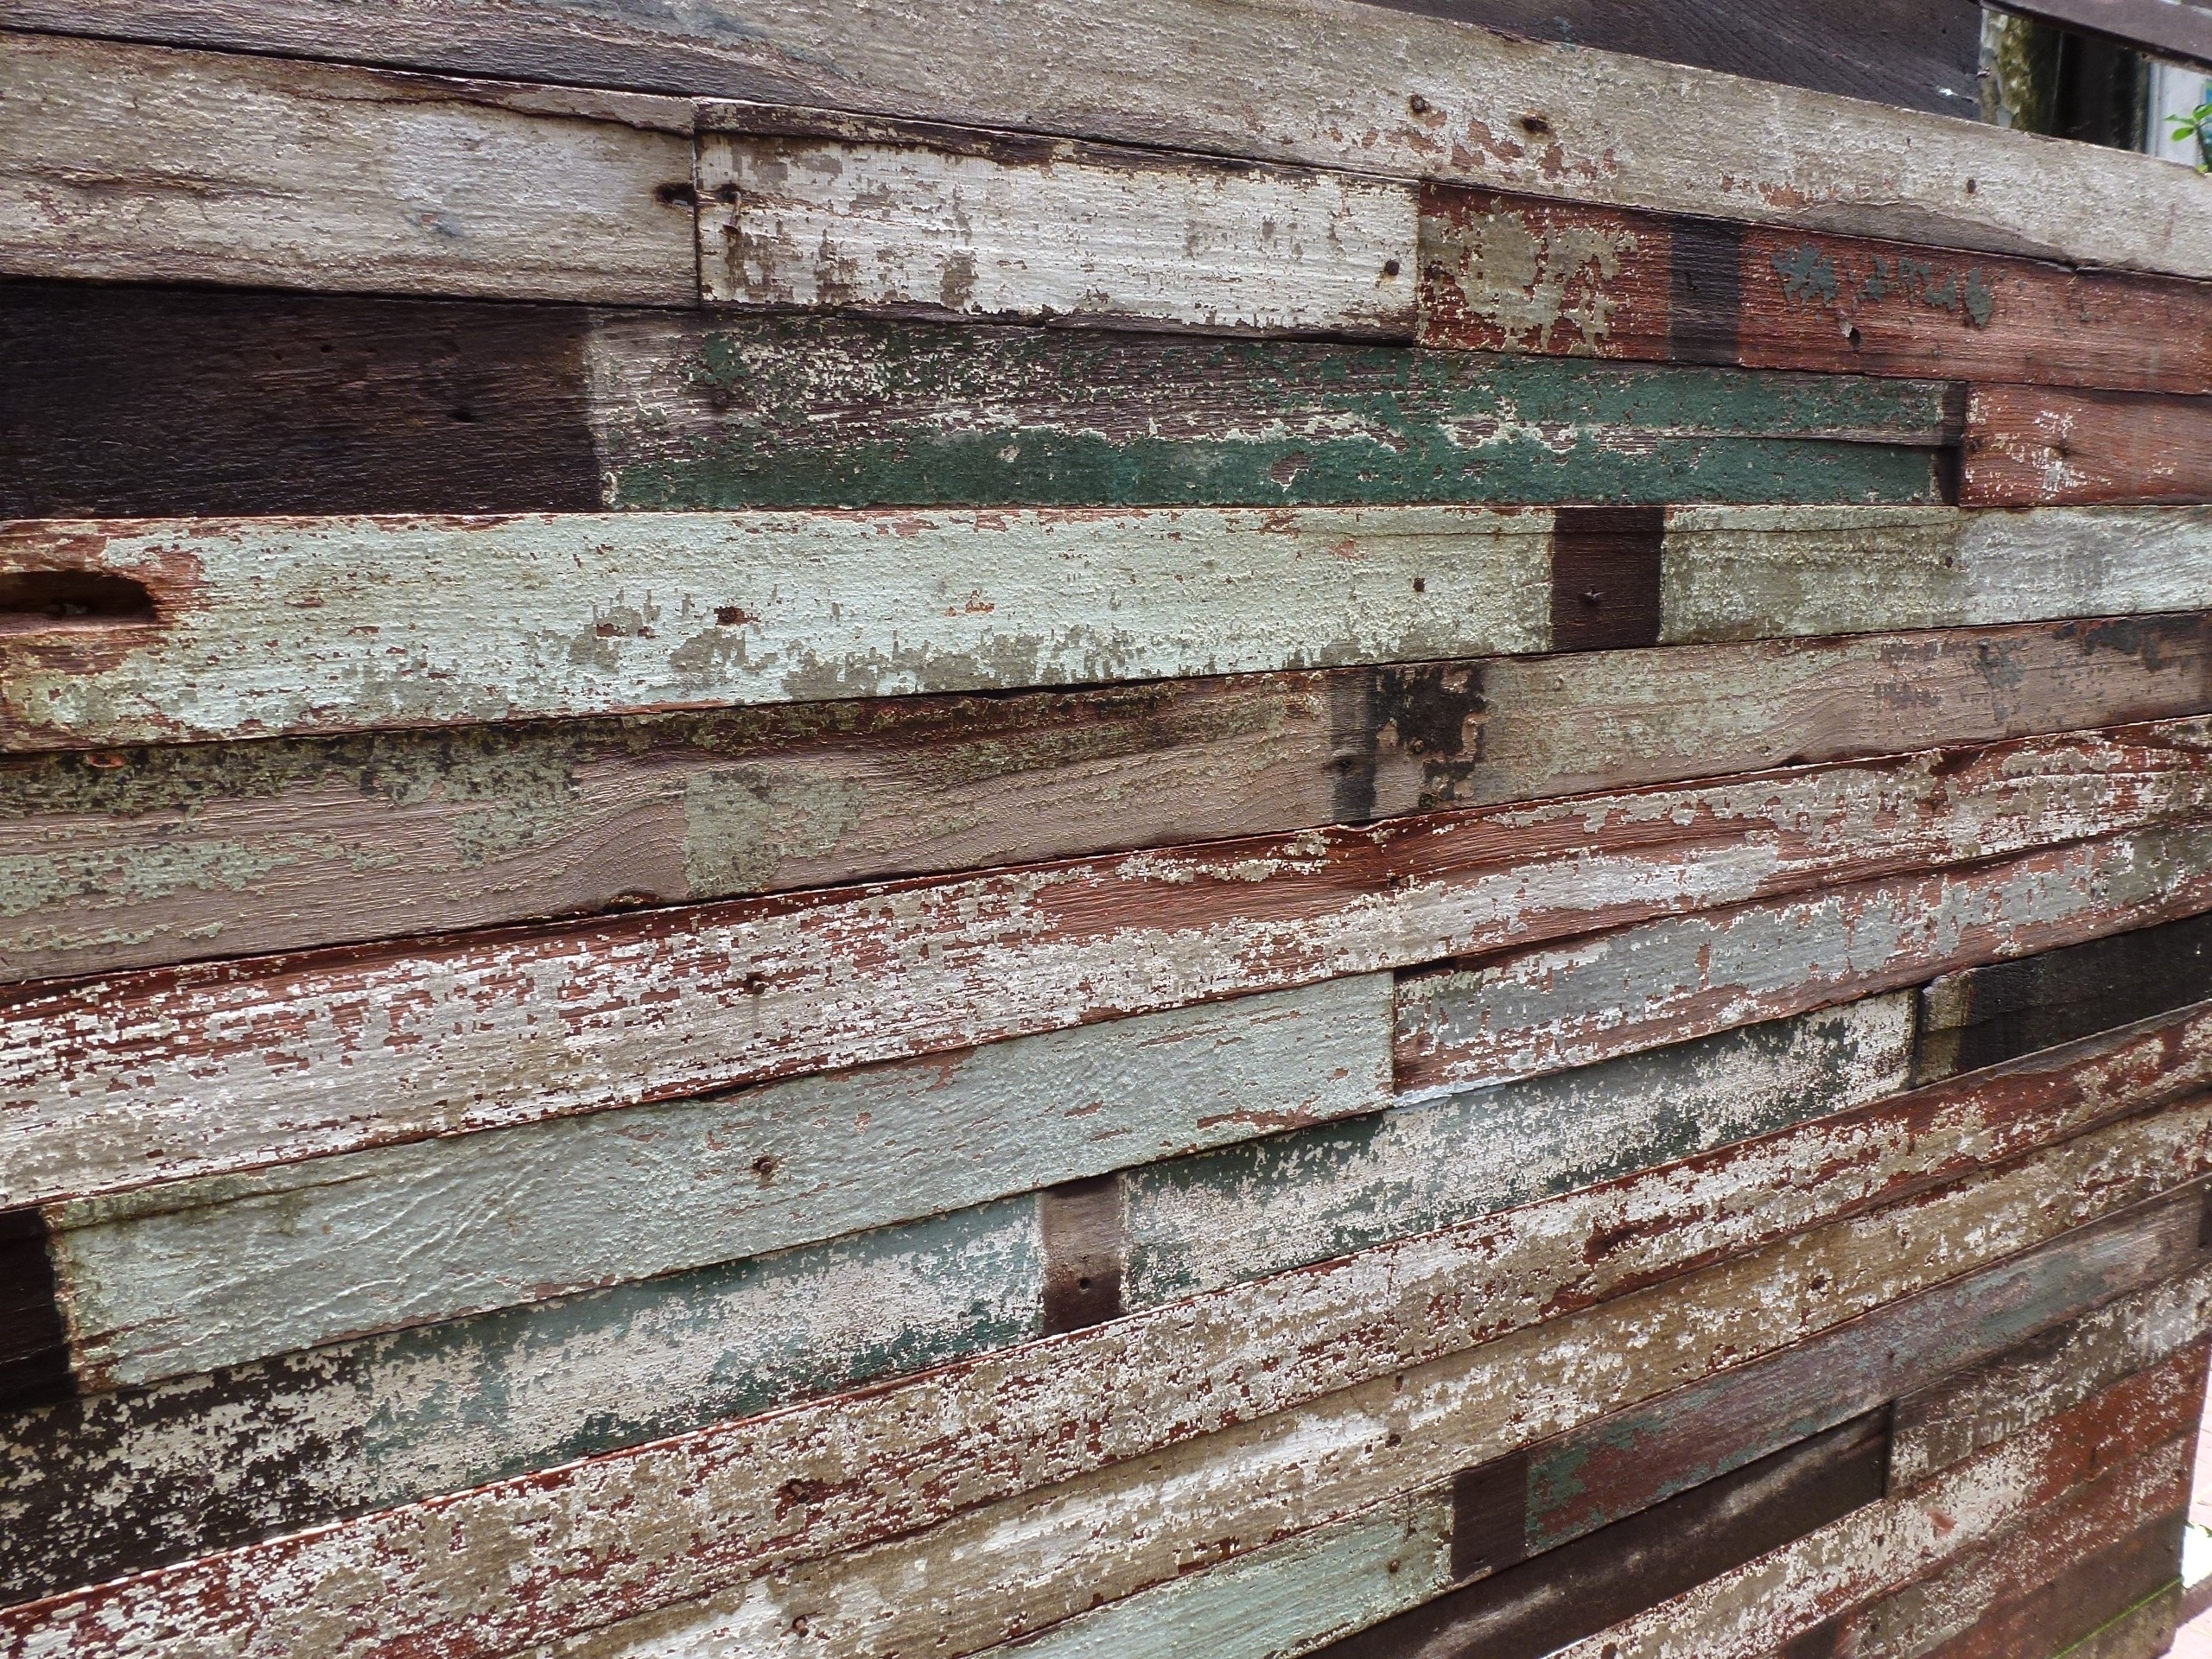
wood, texture, old, urban, wall, stone wall, ruin, brick, lumber, material, background, cracks, brickwork, myanmar, siding, yangon, burma, spent